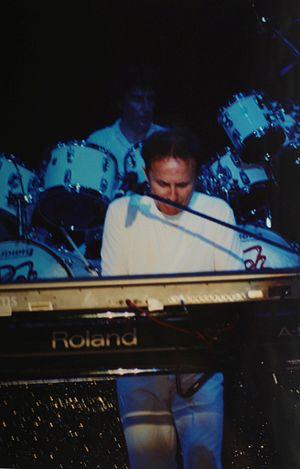
The Voice of Italy est une émission de télévision italienne de télé-crochet musical diffusée sur Rai 2 depuis le 7 mars 2013. Six saisons ont déjà été diffusées.